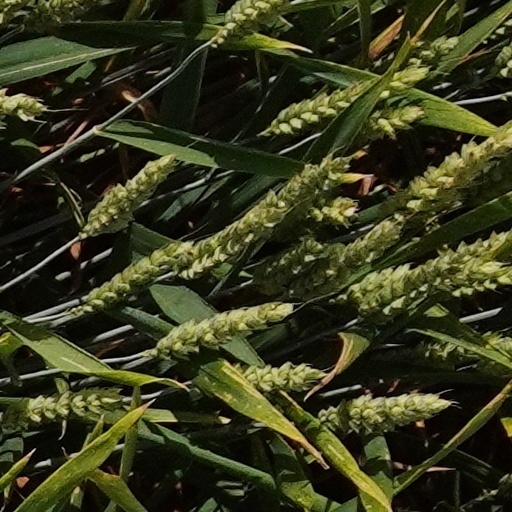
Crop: wheat